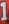
Number: 1